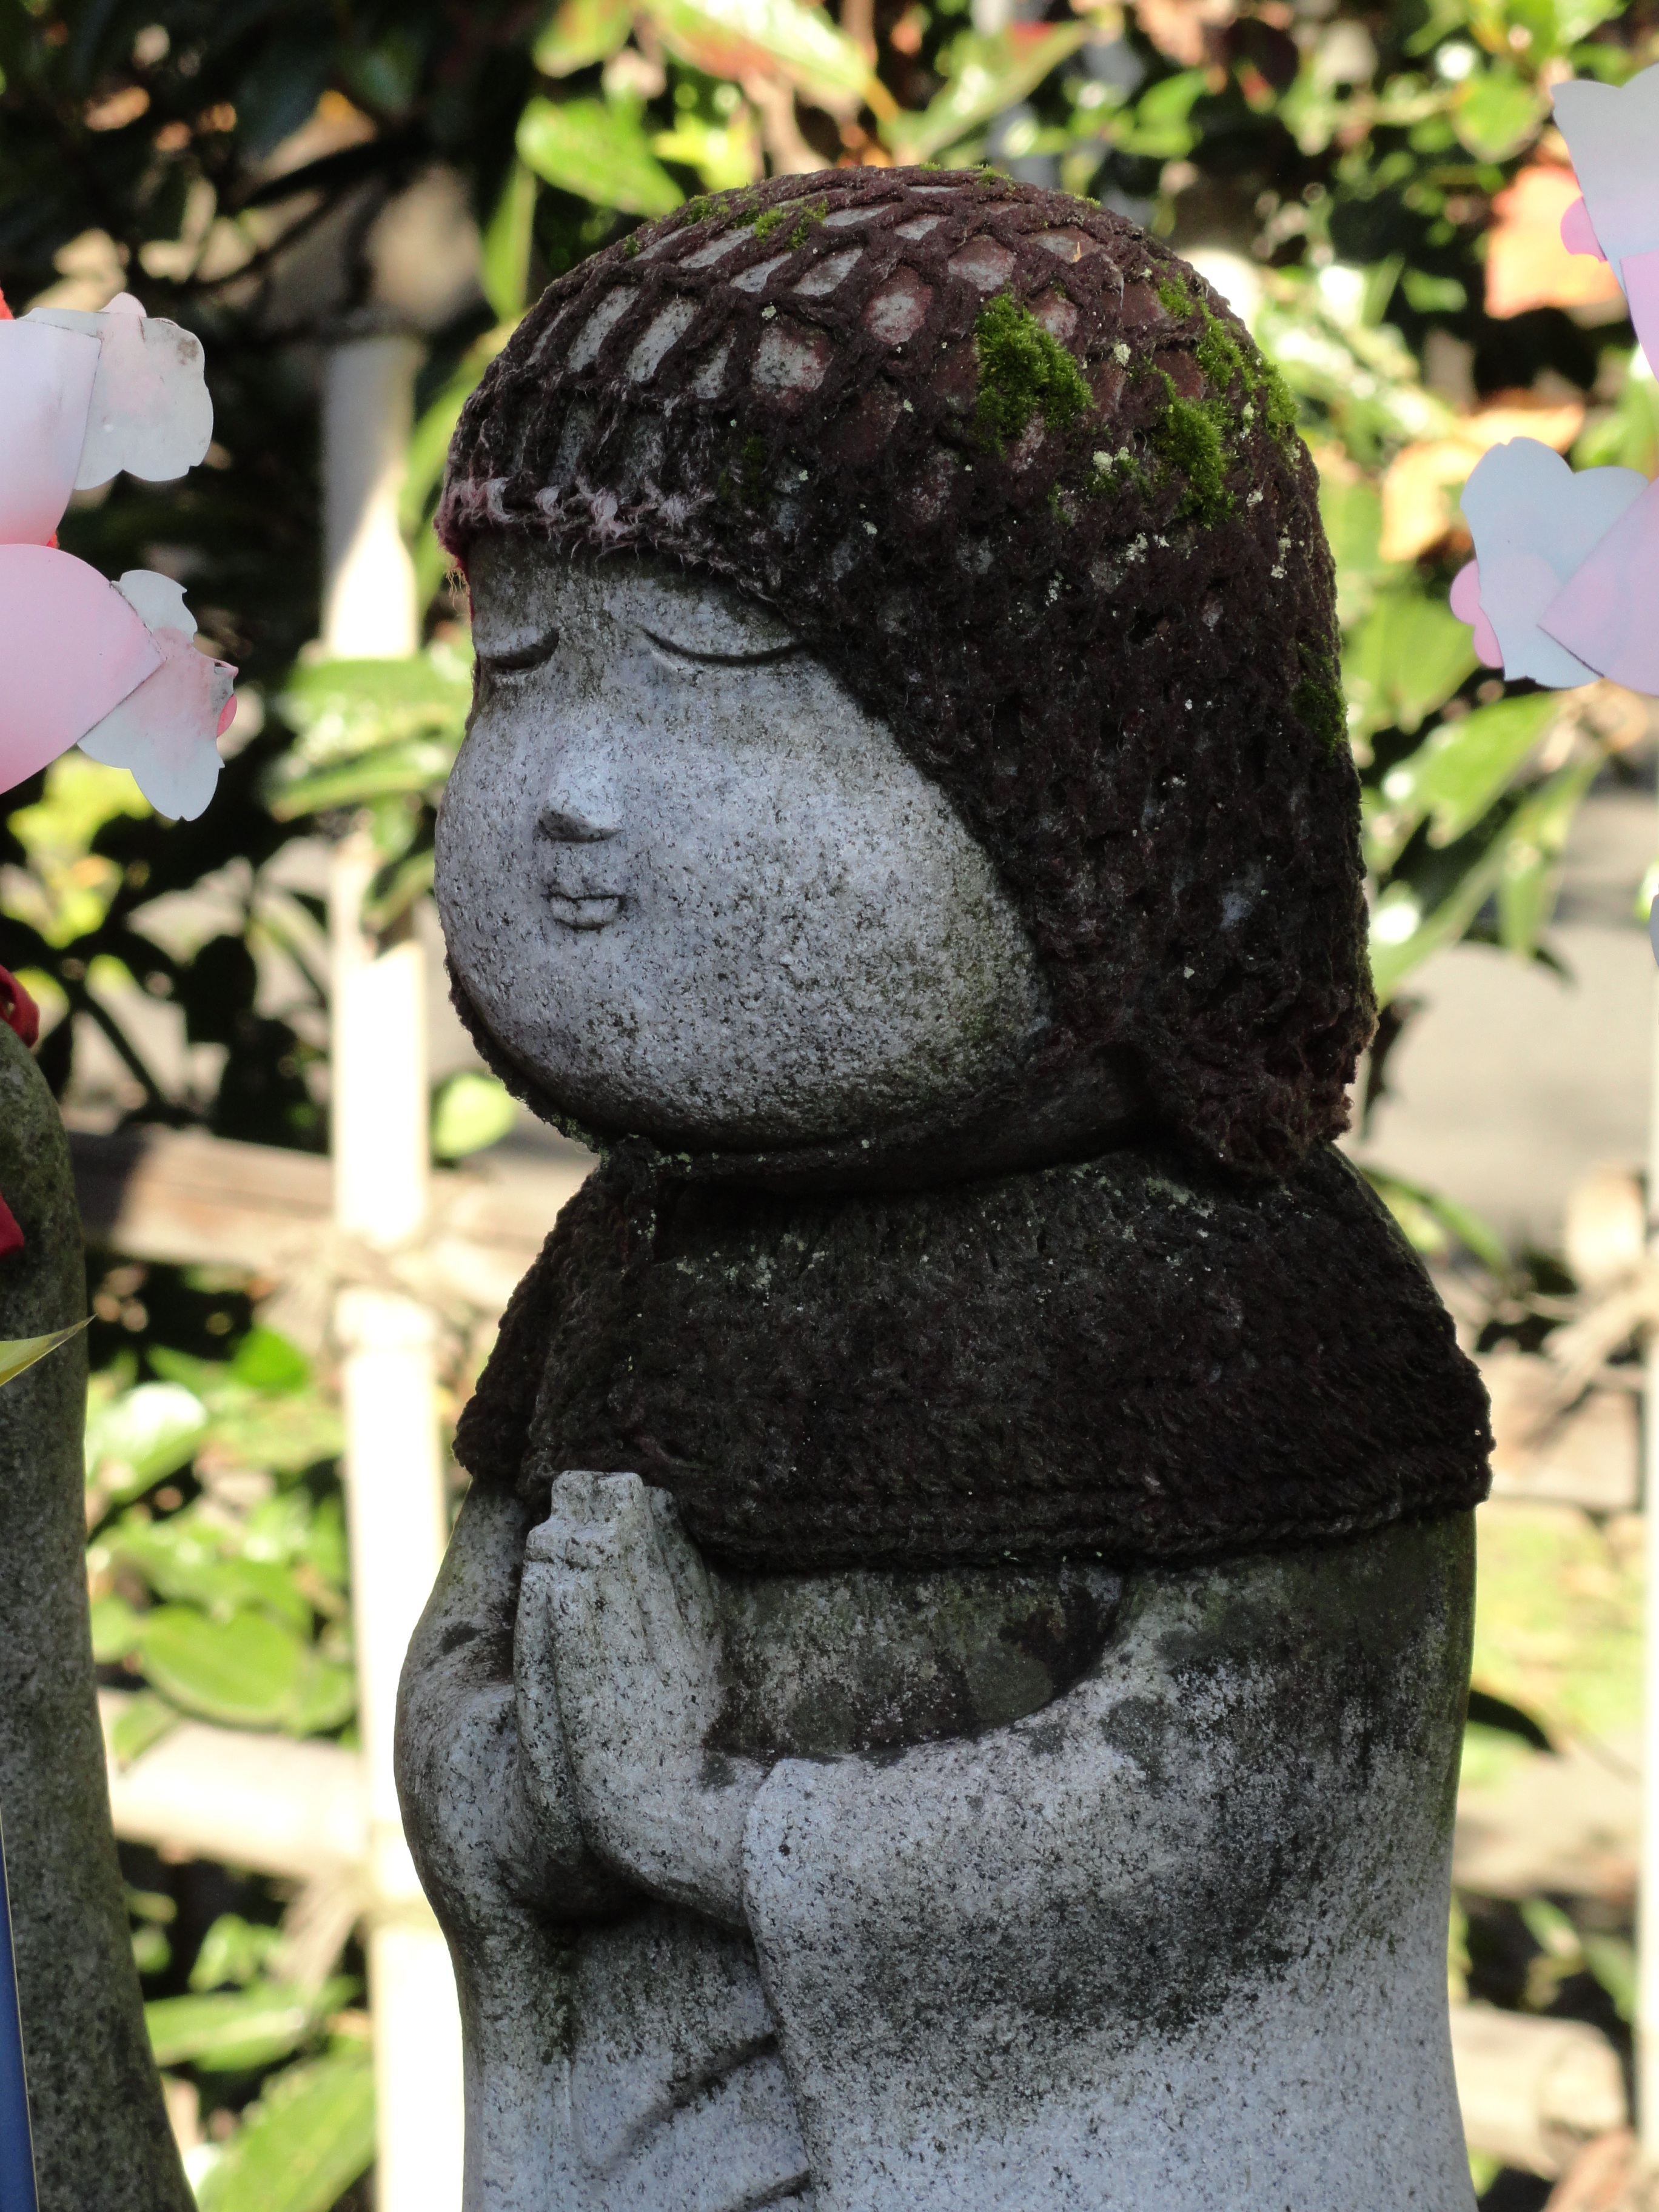
rock, flower, monument, statue, green, garden, japan, spiritual, sculpture, art, temple, shrine, carving